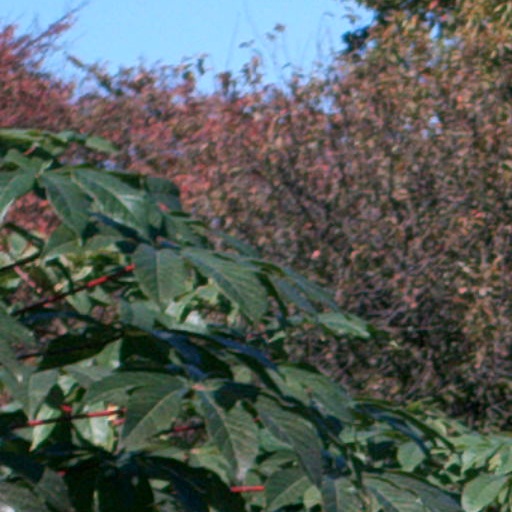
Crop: cassava